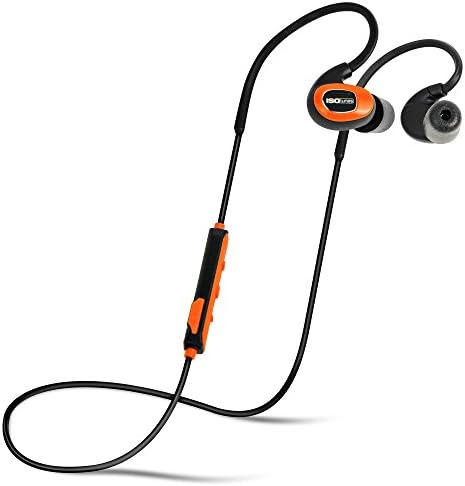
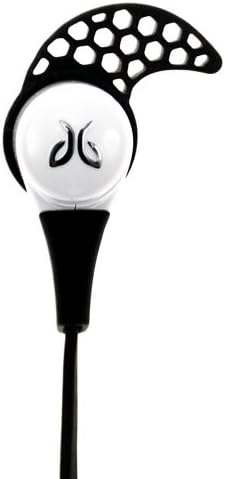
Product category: headphones
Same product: no